Exchange Tower, Perth

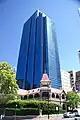
Exchange Tower with the Weld Club in the foreground in January 2008

The land on which the tower stands is owned by the historic Weld Club, a gentlemen's club located at the rear of the site, at the corner of Barrack Street and The Esplanade. The land was leased by the Weld Club to the tower's developers for 135 years.